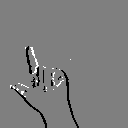
ASL letter: l